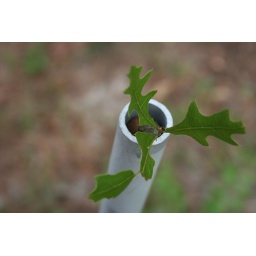
I can't get trees to grow in pots much less a pipe